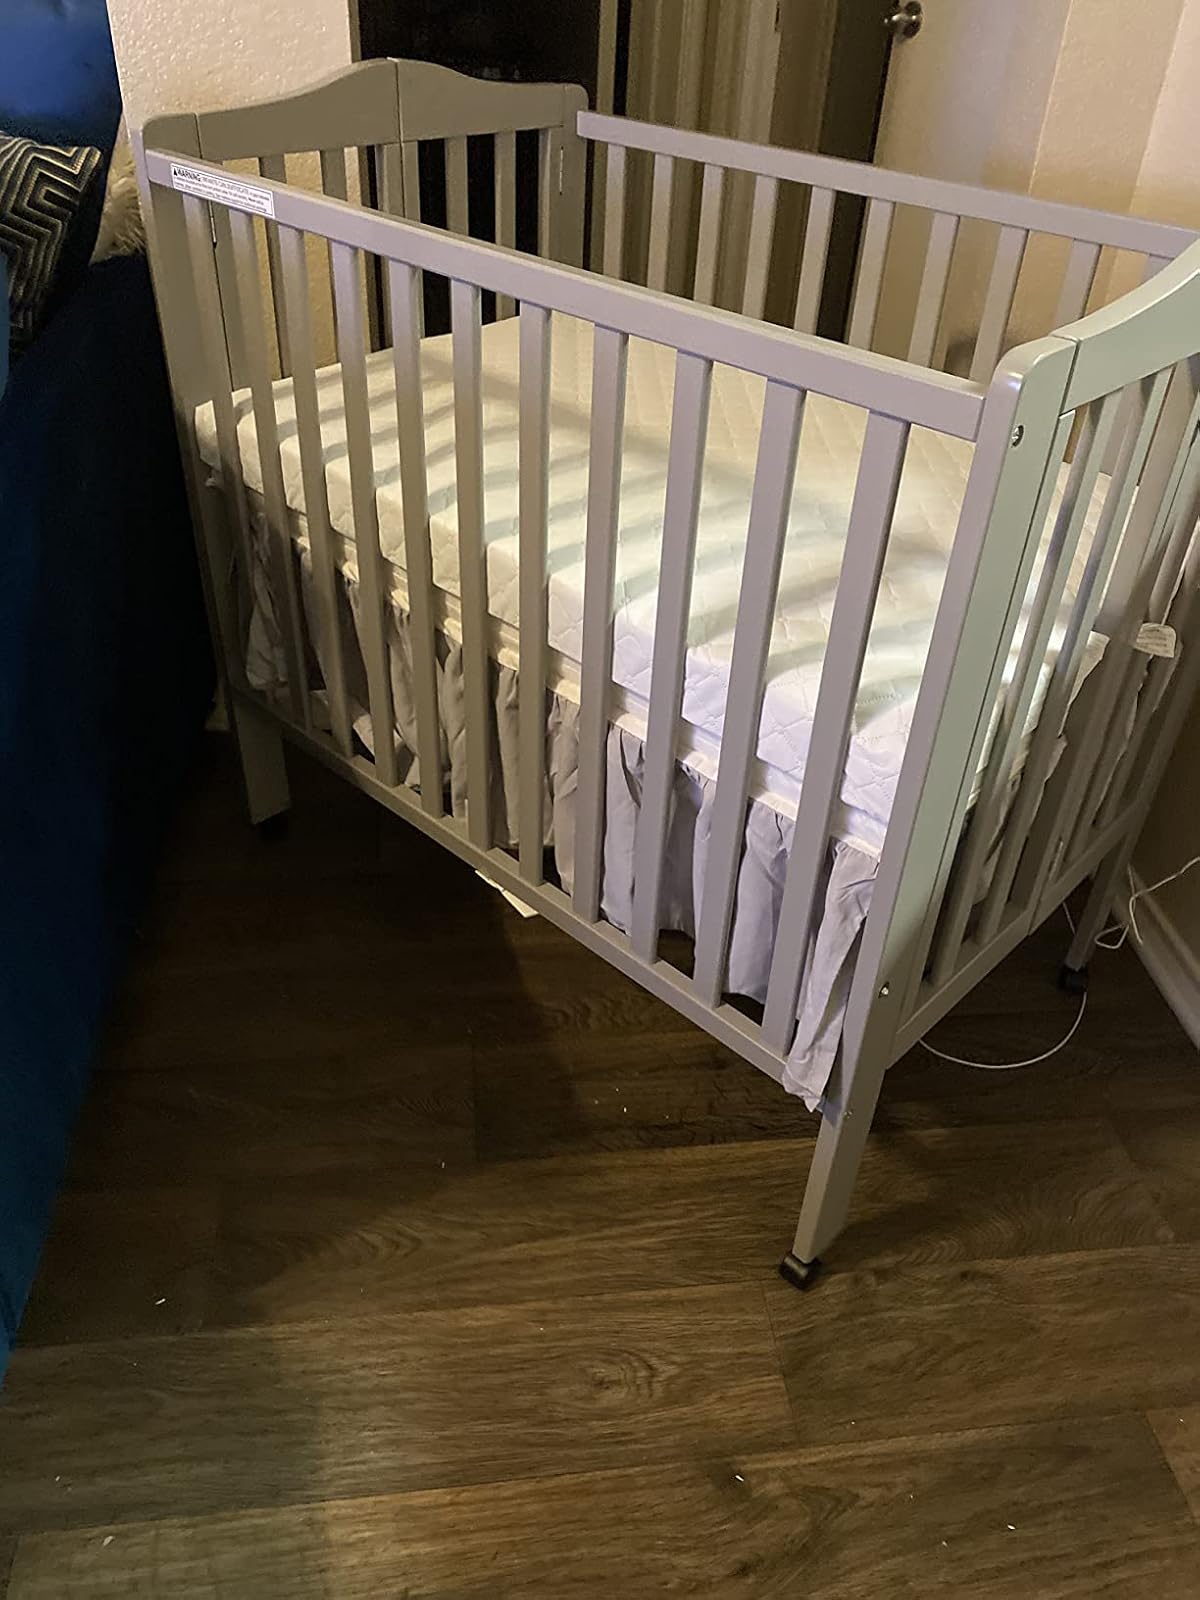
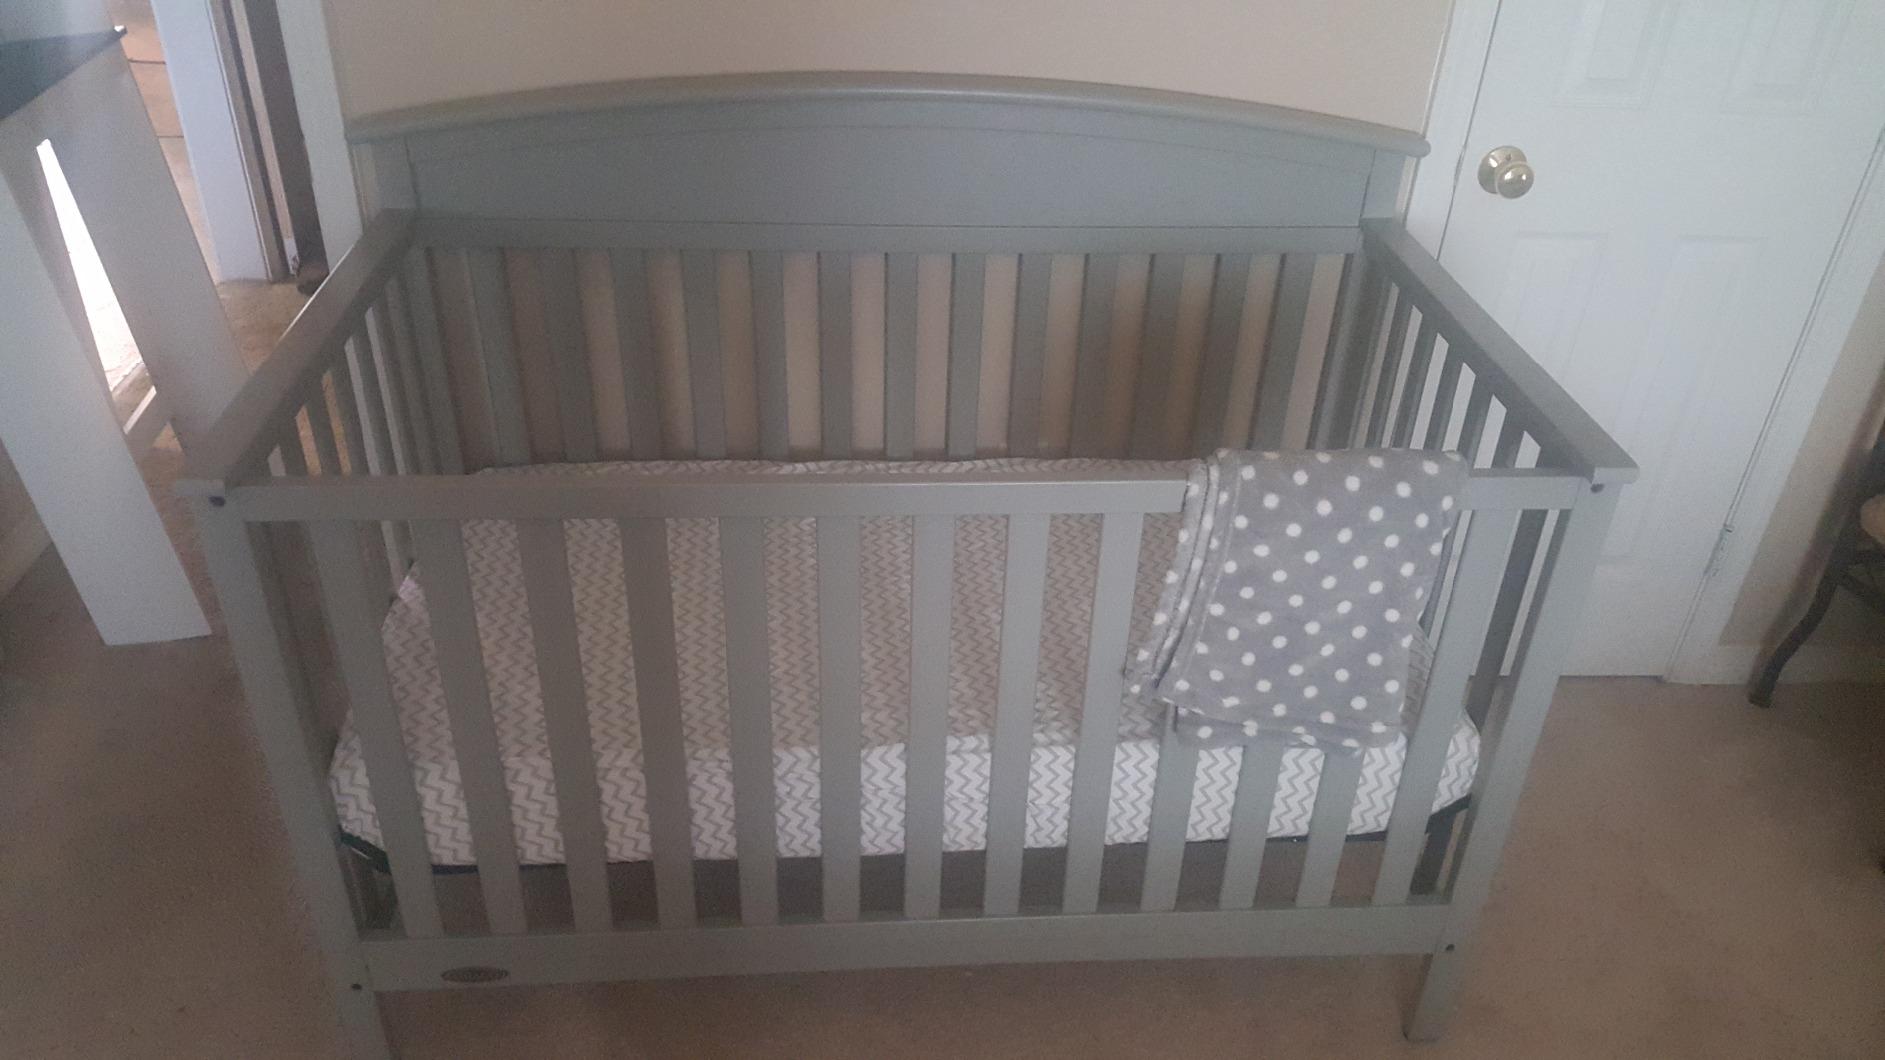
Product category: products_crib
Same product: no